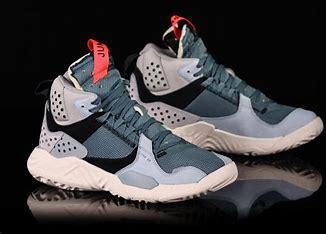
Brand: Jordan
Model: Delta